Tagus Basin

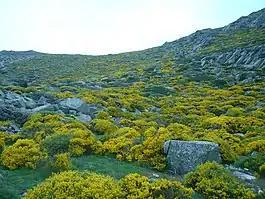
Pyornal in bloom in the Sierra de Guadarrama.

When thermicity increases, either by the type of substrate or by the altitude, the pine forest becomes Aleppo pine, "Pinus halepensis", as in Sierra de Altomira, which is replaced by kermes oak, rosemary or even an esparto grass or esparto grove. To the north, the lithological change makes pine forests of Scots pine, "Pinus sylvestris", frequent, as in the Sierra de Pela and Sierra de Ayllón, or the important pine forests of the Lozoya Valley and the upper basin of the Guadarrama and Aulencia rivers. Below, the domain of the "Quercus pyrenaica" Pyrenean oak groves begins, in Sierra de Ayllón, Sierra de Somosierra, Sierra de Guadarrama, part of Sierra de Gredos, Sierra de Gata and Sierra de Béjar; either by the action of man or by climatic-edaphic conditions, the oak grove is replaced by "Erica australis" heaths (Somosierra-Ayllón and center-west of Gredos, Béjar and Gata), or by "Cytisus scoparius" or "Genista cinerea" broom groves (Sierra de Guadarrama and eastern Gredos). At altitude, above the forest limit, the scrub is "Cytisus oromediterraneus" and "Echinospartum barnadesii".